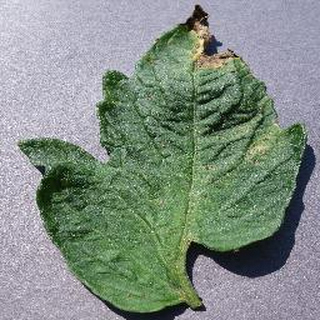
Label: tomato_septoria_leaf_spot